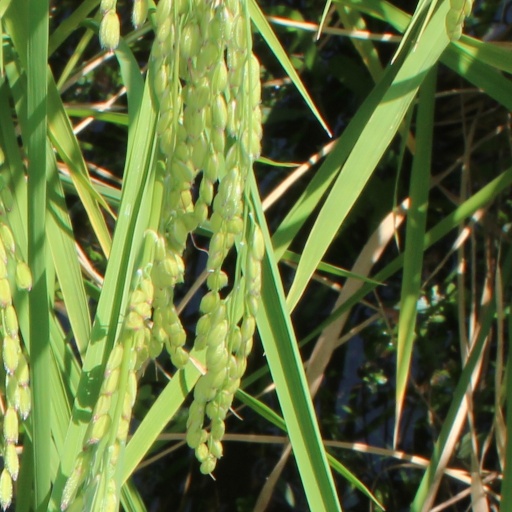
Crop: rice